Wahlen

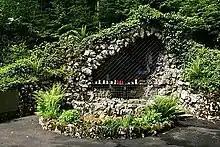
Cave shrine to St. Mary.

From the , 863 or 69.6% were Roman Catholic, while 187 or 15.1% belonged to the Swiss Reformed Church. Of the rest of the population, there were 4 members of an Orthodox church (or about 0.32% of the population), there were 9 individuals (or about 0.73% of the population) who belonged to the Christian Catholic Church, and there were 28 individuals (or about 2.26% of the population) who belonged to another Christian church. There were 14 (or about 1.13% of the population) who were Islamic. There were 2 individuals who were Buddhist and 4 individuals who were Hindu. 85 (or about 6.85% of the population) belonged to no church, are agnostic or atheist, and 44 individuals (or about 3.55% of the population) did not answer the question.